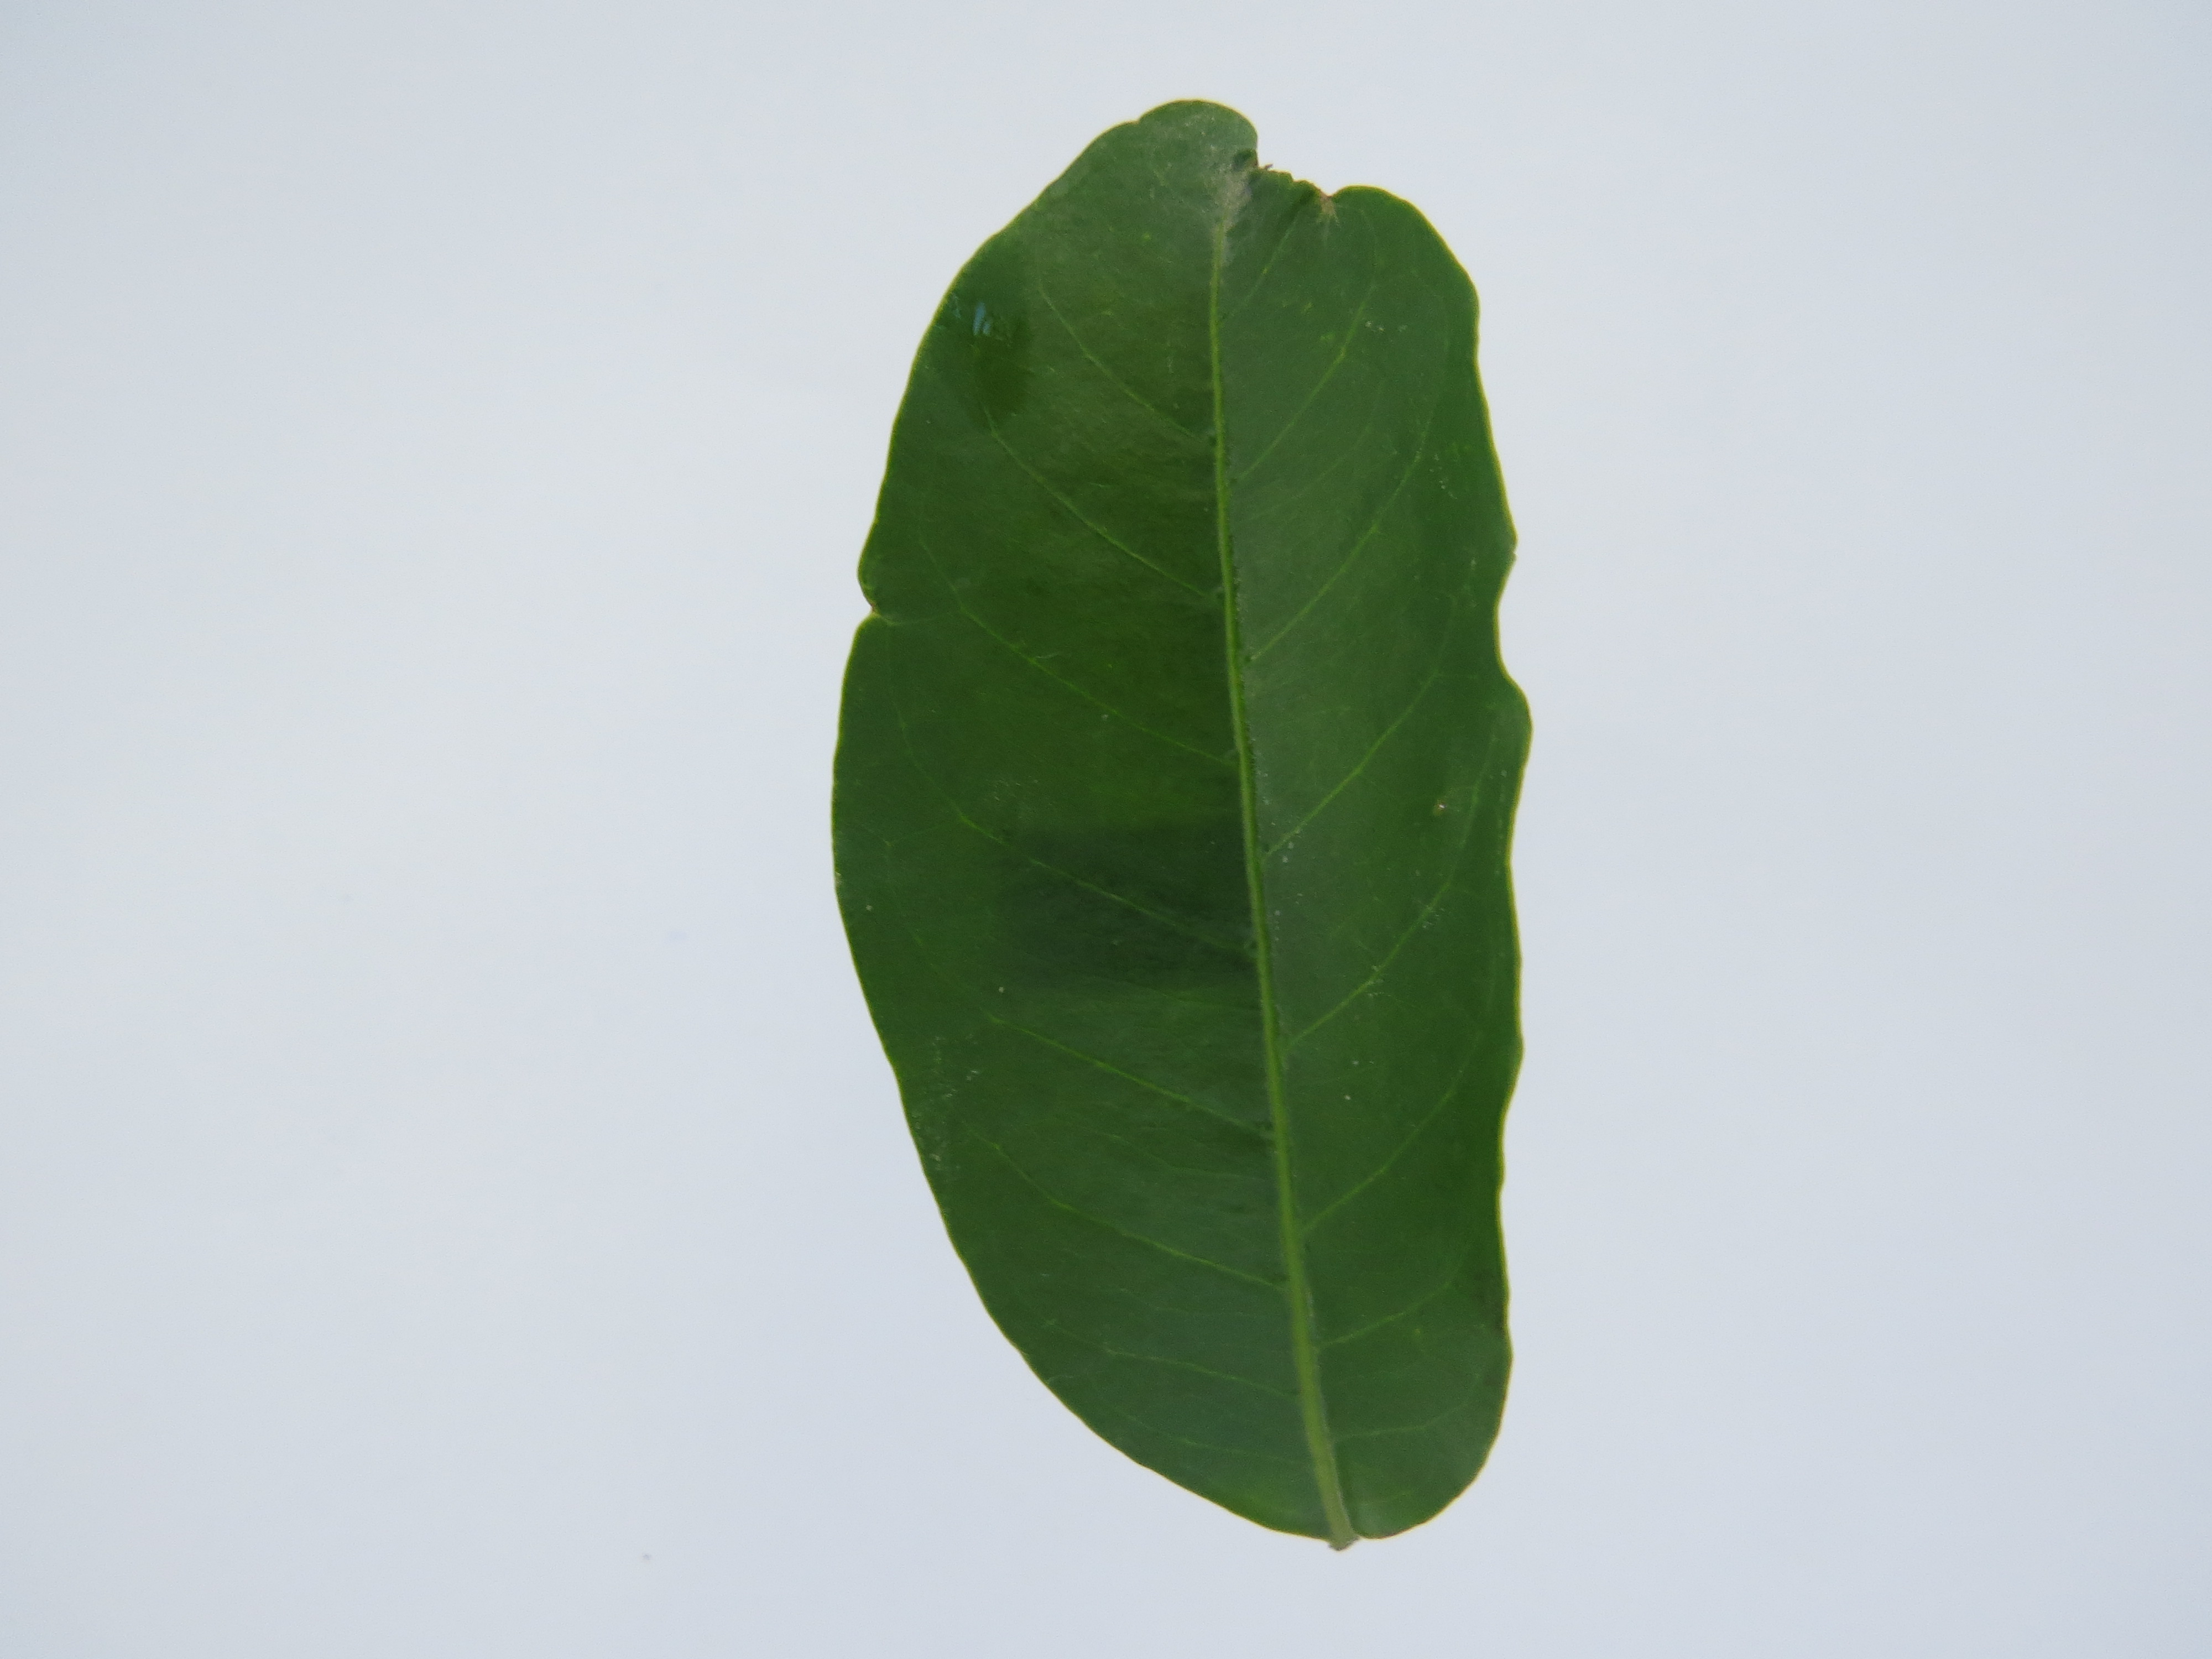
Label: boron-B